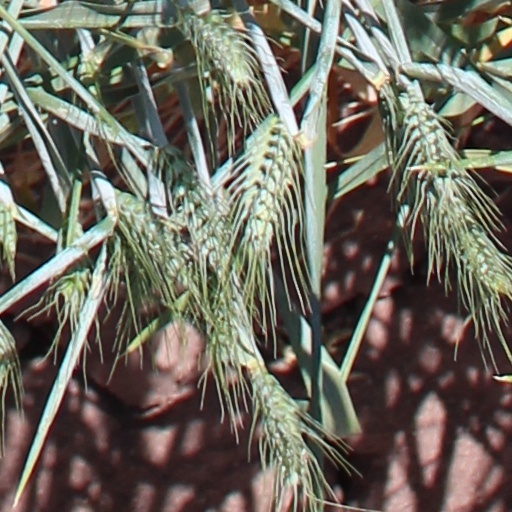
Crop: wheat